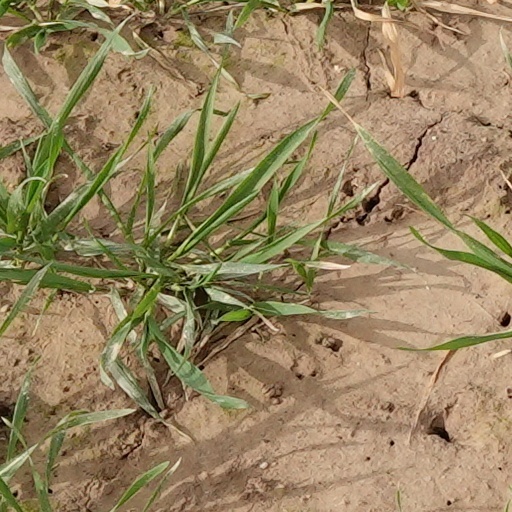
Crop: wheat